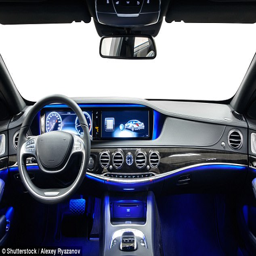
any car built is a to hackers and could be remotely controlled to obliterate , researchers have found